Circular polarization

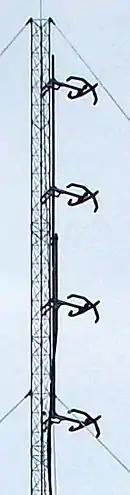
Crossed-dipole antenna array of station KENZ's , transmitter on Lake Mountain, Utah. It radiates circularly polarized radio waves.

FM broadcast radio stations sometimes employ circular polarization to improve signal penetration into buildings and vehicles. It is one example of what the International Telecommunication Union refers to as "mixed polarization", i.e. radio emissions that include both horizontally- and vertically-polarized components. In the United States, Federal Communications Commission regulations state that horizontal polarization is the standard for FM broadcasting, but that "circular or elliptical polarization may be employed if desired".